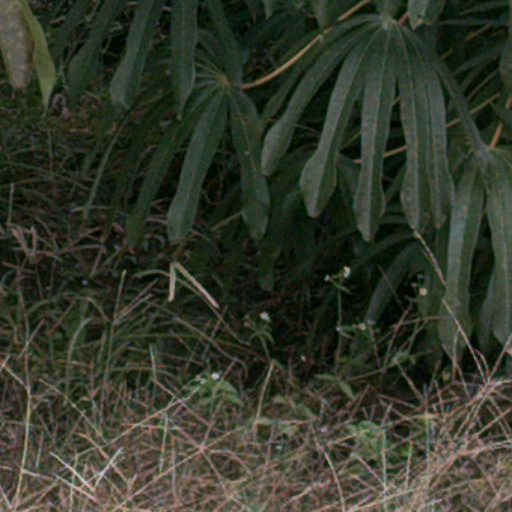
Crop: cassava